Robert Walter Richard Ernst von Görschen

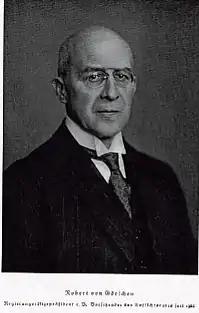
Robert von Görschen

Robert Walter Richard Ernst von Görschen (born 27 March 1864 in Aachen, died 4 January 1936 in Aachen) was a member of the Prussian Upper Governing Council and government Vice-President.